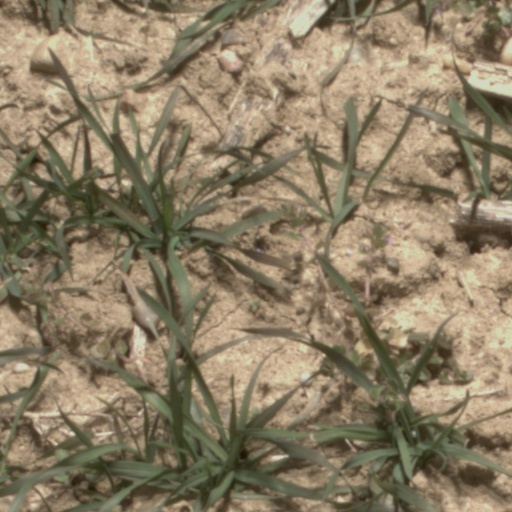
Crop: wheat